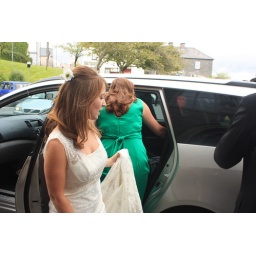
Riona adjusts her dress before getting in the car ...